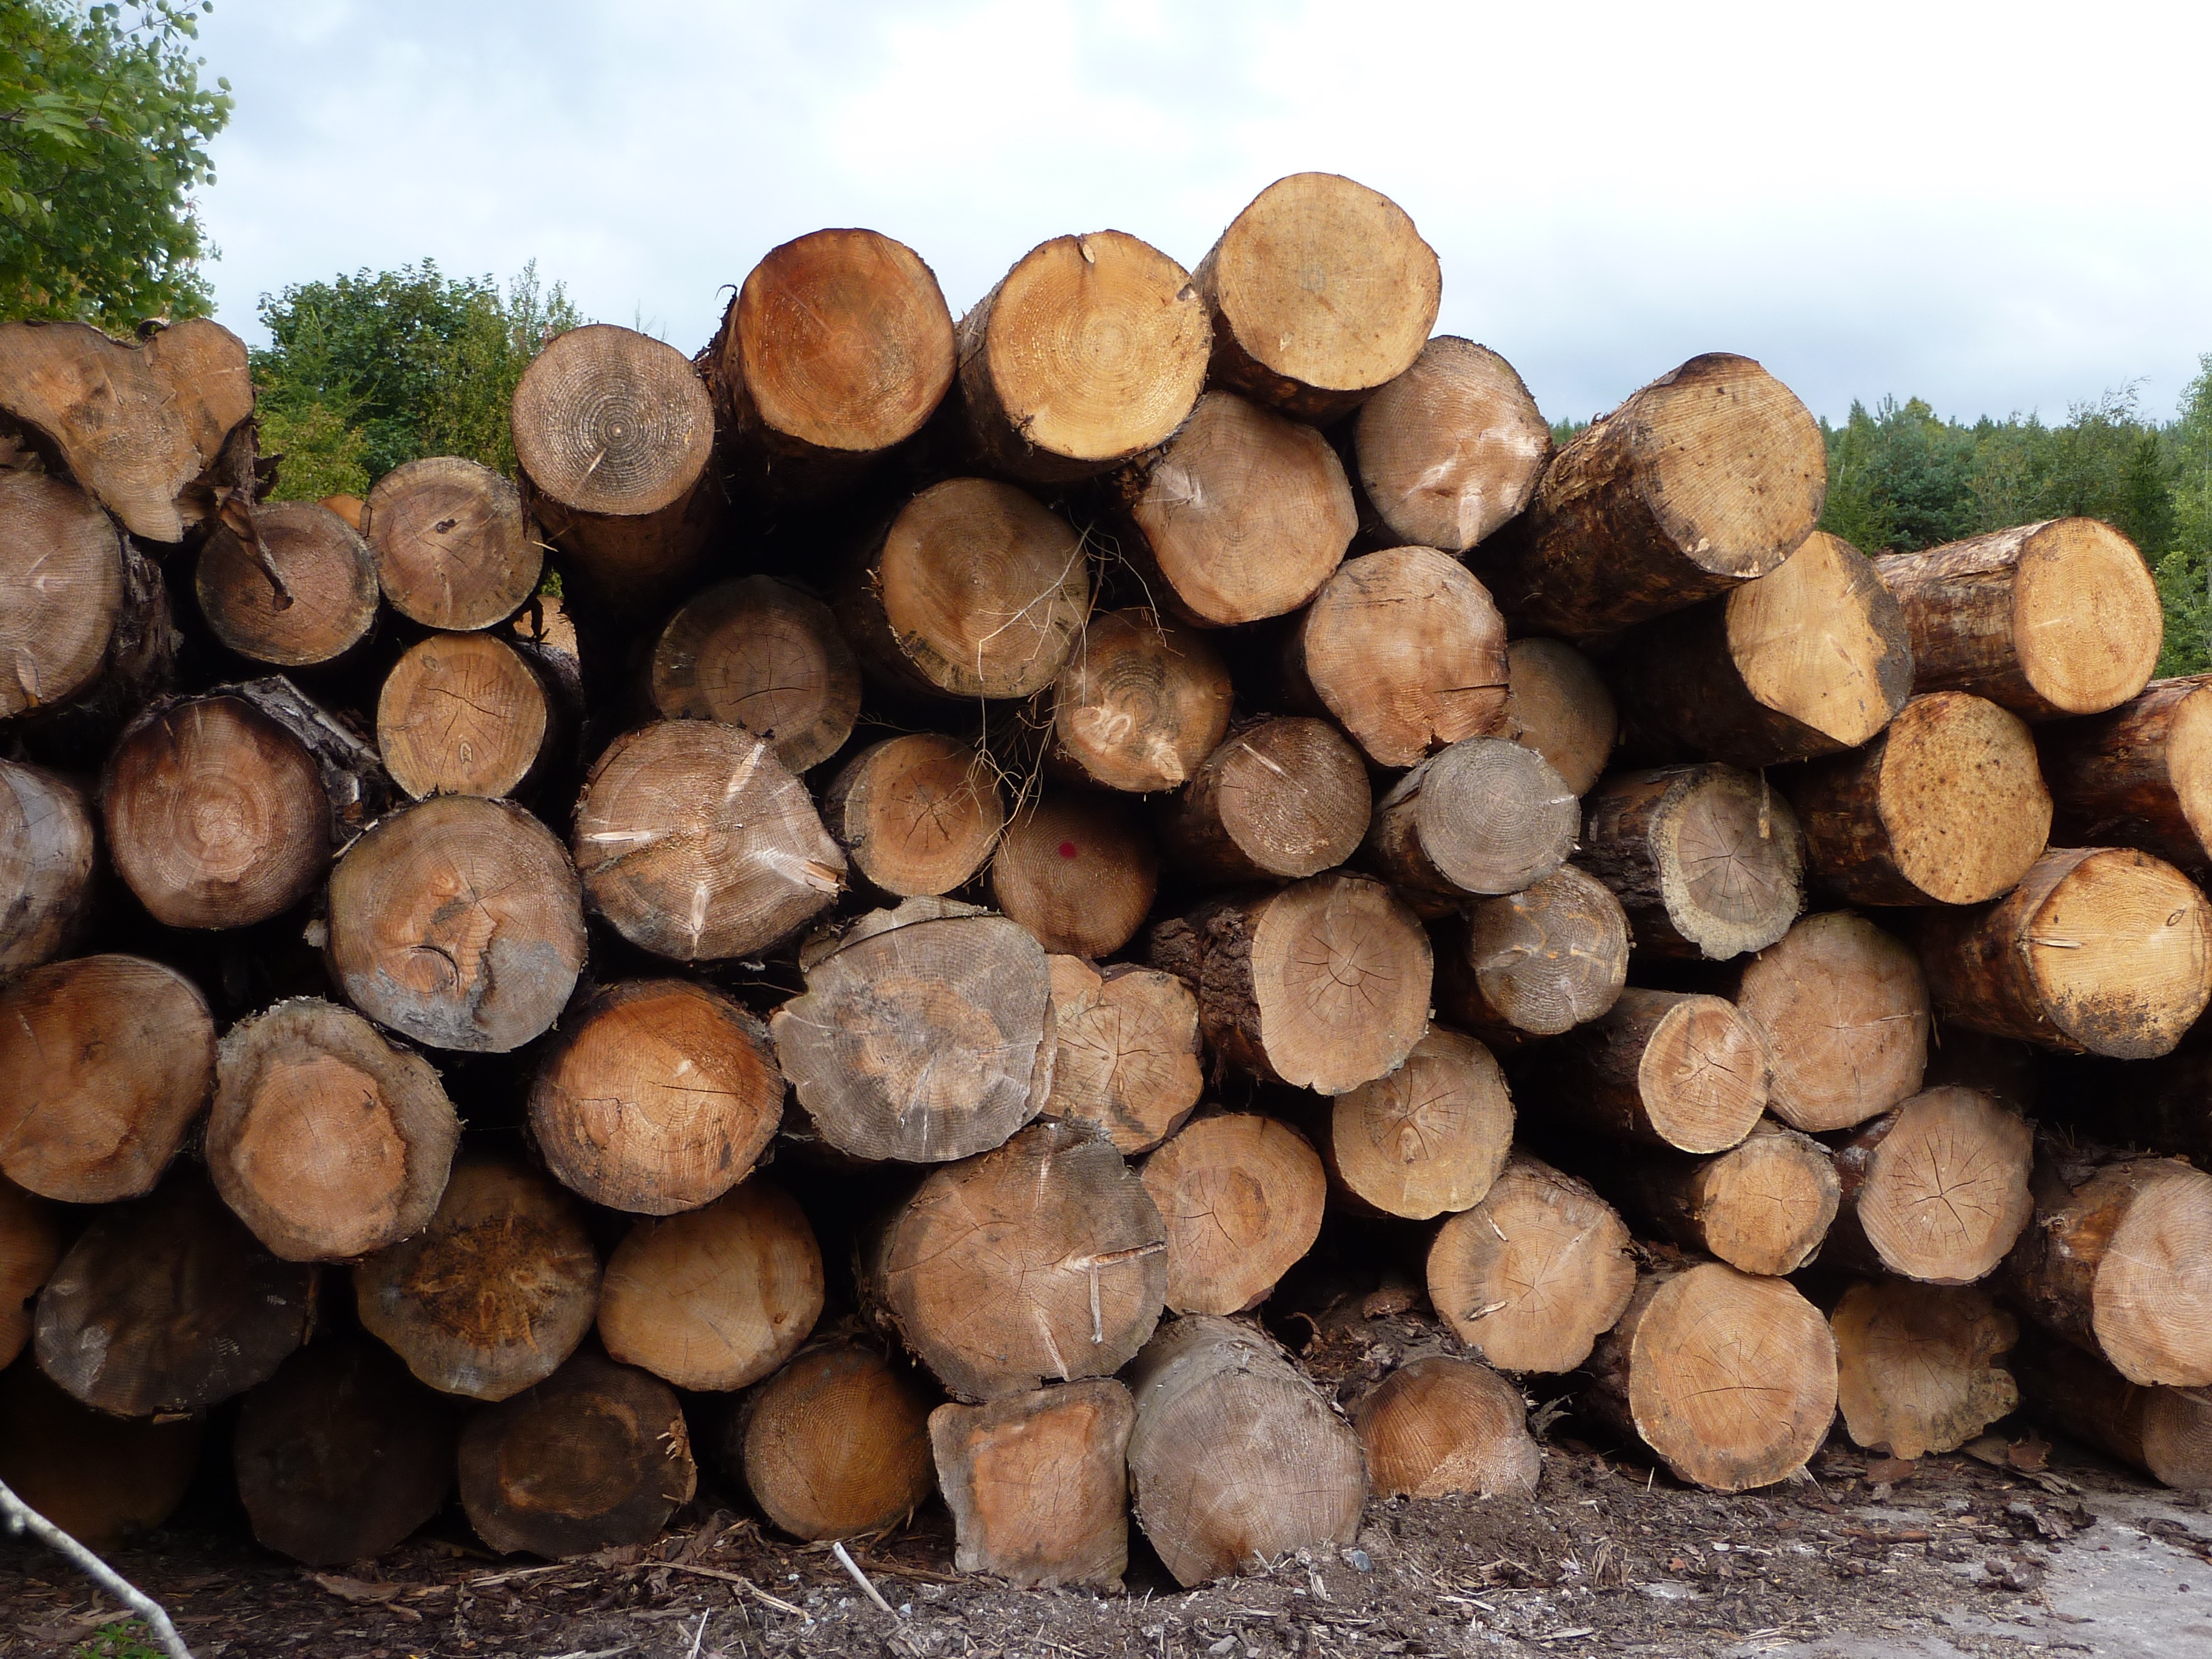
tree, plant, wood, trunk, pine, produce, soil, lumber, tree trunk, logs, timber, saw mill, man made object, woody plant